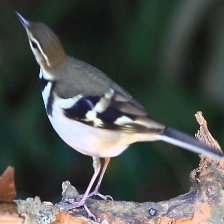
Species: FOREST WAGTAIL
Scientific name: DENDRONANTHUS INDICUS